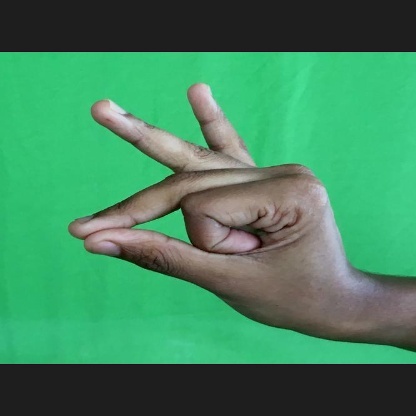
Mudra: Bramaram